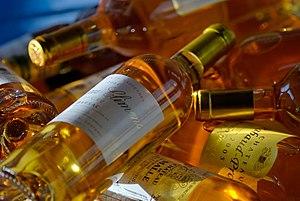
Grands crus classés de Sauternes-Barsac